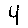
Label: 4